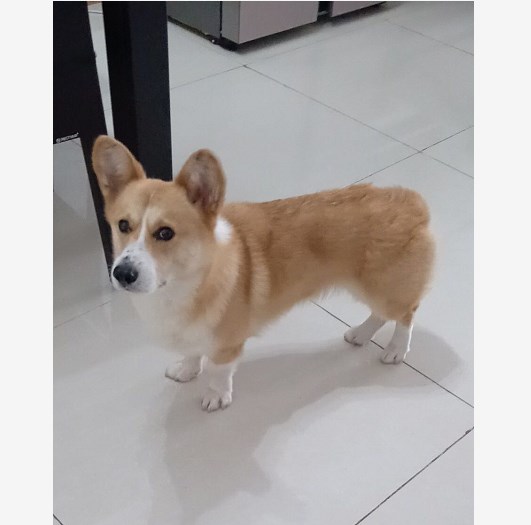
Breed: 2909-n000116-Cardigan